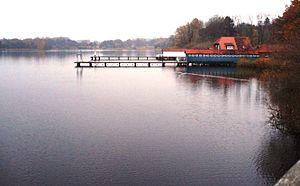
Le Großer Eutiner See est un lac situé dans le Nord de l'Allemagne dans le land du Schleswig-Holstein. Il fait partie de la région naturelle de la Suisse du Holstein, au nord-est de la ville d'Eutin.